Scabbard

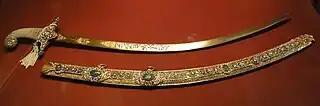
Princely Mughal sabre with jewelled scabbard

Entirely metal scabbards became popular in Europe early in the 19th century and eventually superseded most other types. Metal was more durable than leather and could better withstand the rigors of field use, particularly among troops mounted on horseback. In addition, metal offered the ability to present a more military appearance, as well as the opportunity to display increased ornamentation. Nevertheless, leather scabbards never entirely lost favor among military users and were widely used as late as the American Civil War (1861–1865). As late as the outbreak of World War I in August 1914, swords and leather scabbards were still being carried on active service by the military officers of participating nations. Metal scabbards had however been withdrawn as noisy, heavy and likely to blunt the blades of newly sharpened swords. In the event swords and scabbards were quickly discarded except for use by mounted cavalry.